Confederate States Army

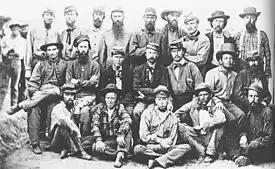
A group of Confederate soldiers-possibly an artillery unit captured at Island No. 10 and taken at POW Camp Douglas (Chicago); photograph possibly by D. F. Brandon

The supply situation for most Confederate armies was dismal, even when they were victorious on the battlefield. The central Confederate government was short of money so each state government had to supply its regiments. The lack of central authority and the ineffective railroads, combined with the frequent unwillingness or inability of Southern state governments to provide adequate funding, were key factors in the Confederate army's demise. The Confederacy early on lost control of most of its major river and ocean ports to capture or blockade. The road system was poor, and it relied more and more on a heavily overburdened railroad system. U.S. forces destroyed track, engines, cars, bridges and telegraph lines as often as possible, knowing that new equipment was unavailable to the Confederacy. Occasional raids into the North were designed to bring back money and supplies. In 1864, the Confederates burned down Chambersburg, a Pennsylvania city they had raided twice in the years before, due to its failure to pay an extortion demand.